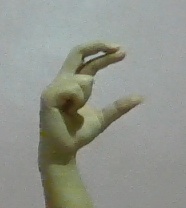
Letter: thal